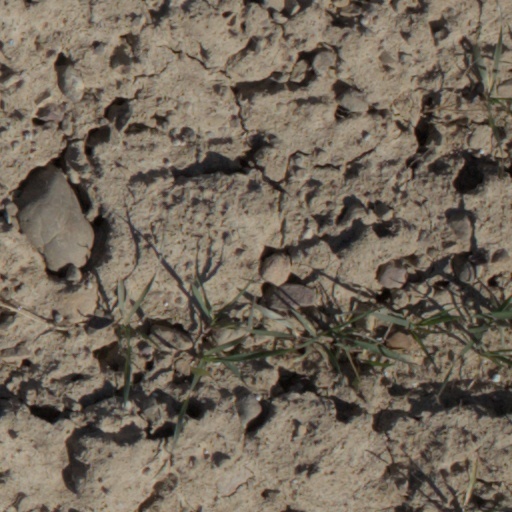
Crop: wheat